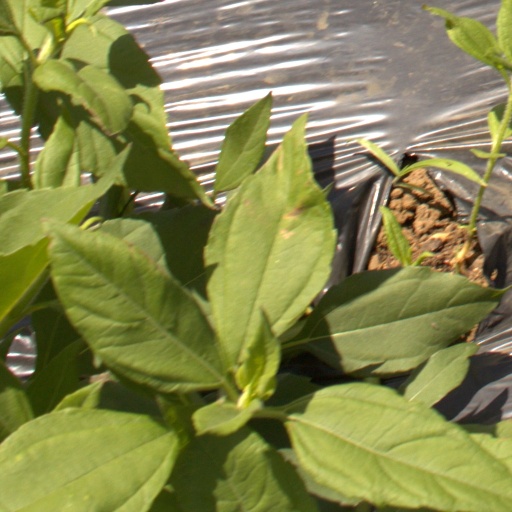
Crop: Jerusalem artichoke